Ethiopia–Poland relations

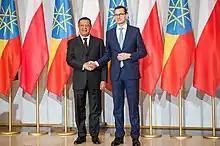
Ethiopian President Mulatu Teshome met with Polish Polish Prime Minister Mateusz Morawiecki in April 2018

In April 2018, Ethiopian President Teshome visited Poland and met with President Duda and Prime Minister Mateusz Morawiecki. During the visit, representatives from the Polish and Ethiopian Ministries of Foreign Affairs held consultations, and both countries sat together in the UN Security Council.